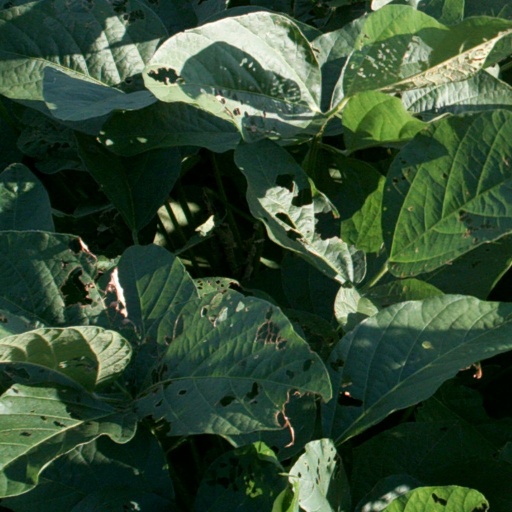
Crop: soybean